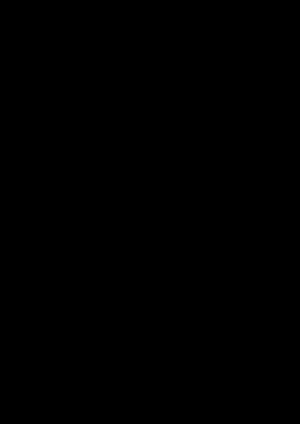
La plaque de Pioneer est une plaque métallique embarquée à bord des deux sondes spatiales Pioneer 10 et Pioneer 11, lancées respectivement les 3 mars 1972 et 6 avril 1973. Sur cette plaque, un message pictural de l'humanité est gravé à destination d'éventuels êtres extraterrestres : un homme et une femme représentés nus, ainsi que plusieurs symboles fournissant des informations sur l'origine des sondes.
Le Site de Grand Intérêt Biologique des Viviers, plus connu sous le nom de Terril des Viviers est un ancien site de charbonnage s'étendant à l'est de Gilly, section de la ville de Charleroi.